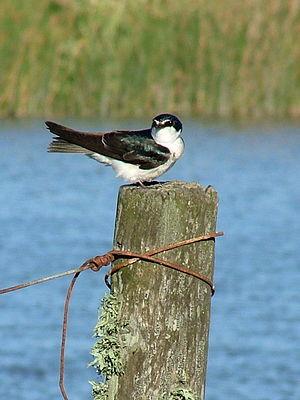
L'Hirondelle à diadème est une espèce de passereaux de la famille des Hirundinidae.